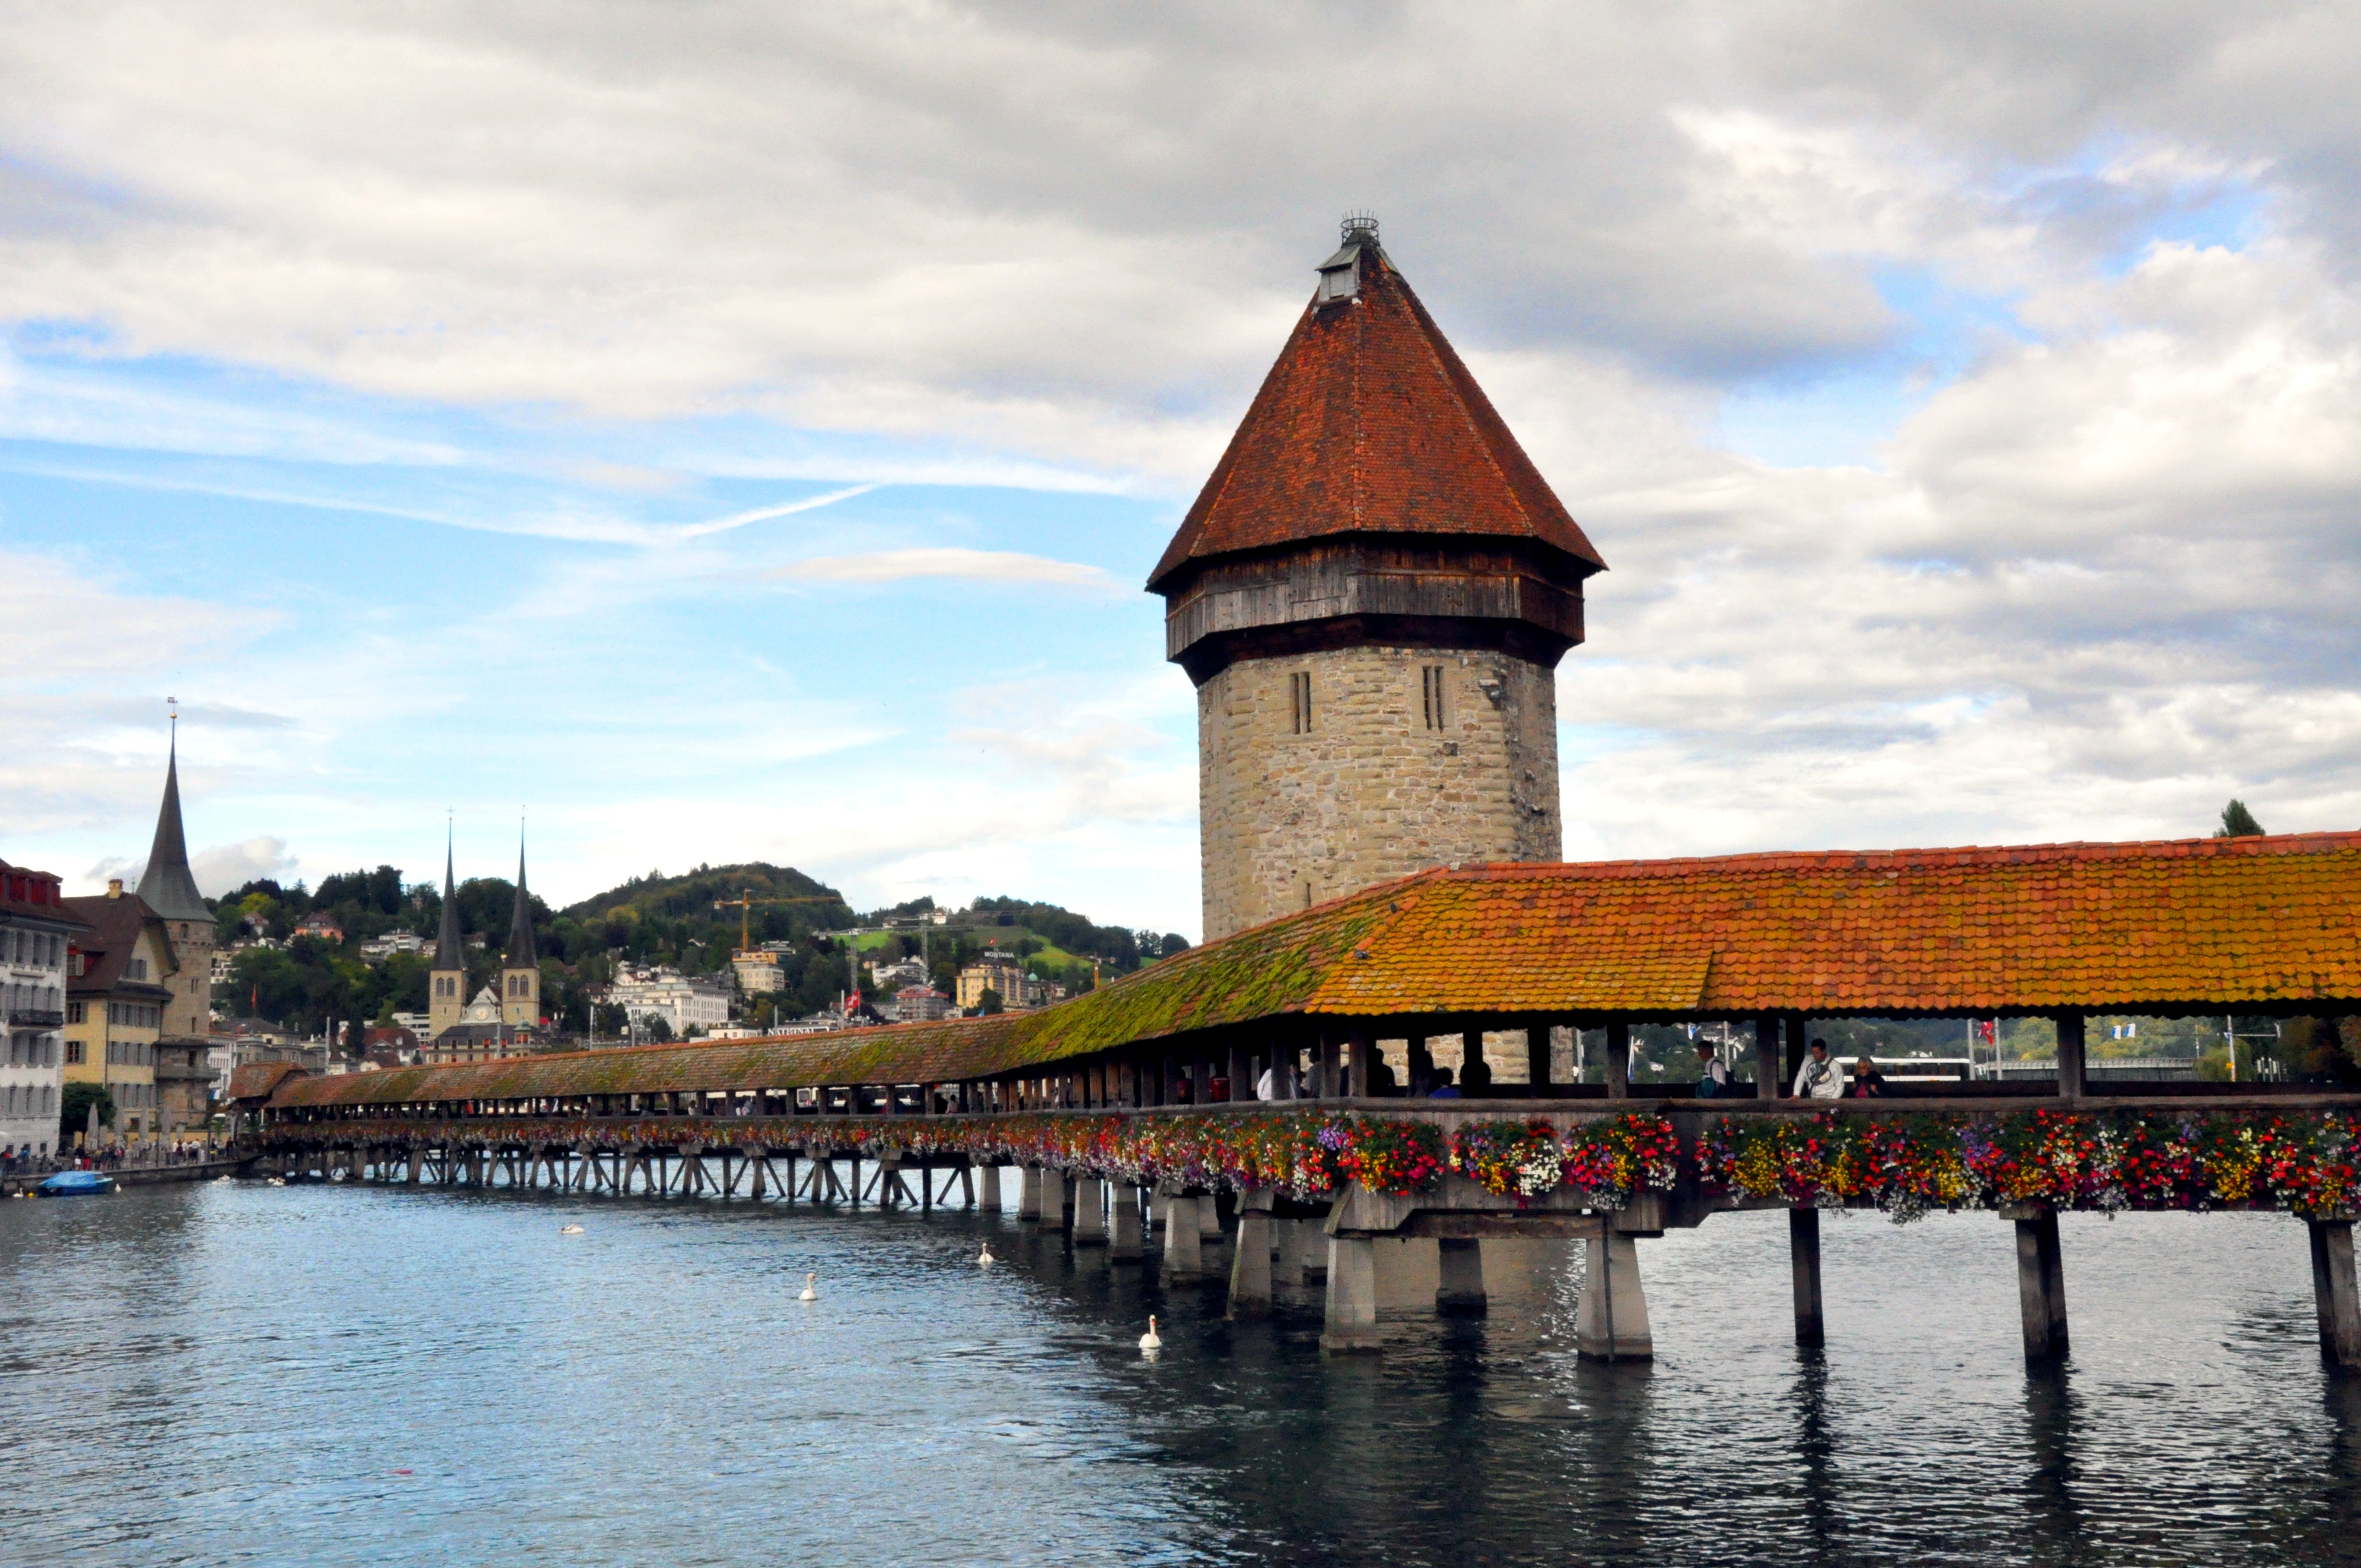
sea, water, bridge, town, city, river, canal, cityscape, evening, reflection, tower, landmark, tourism, waterway, lucerne, human settlement